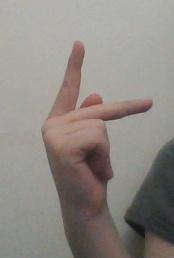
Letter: dha